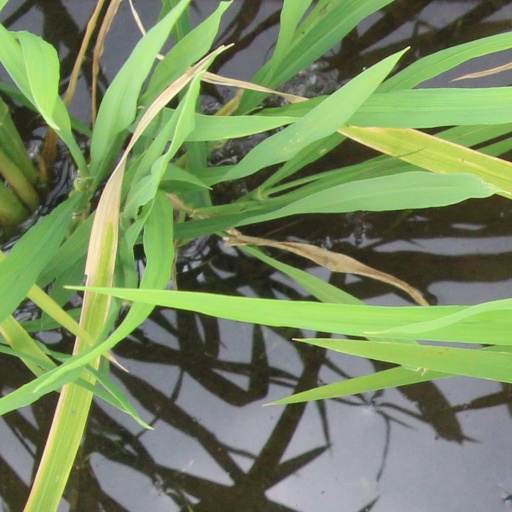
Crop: rice